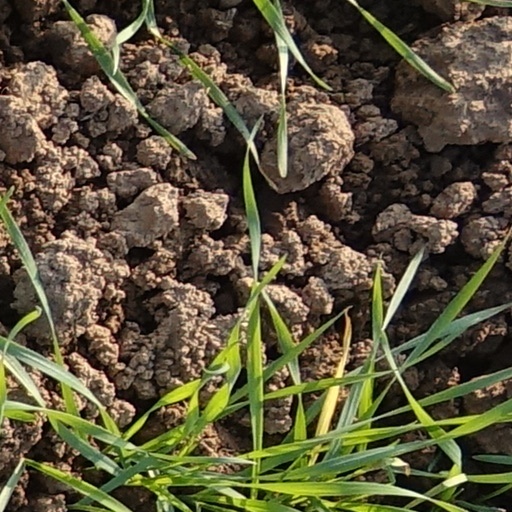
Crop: wheat